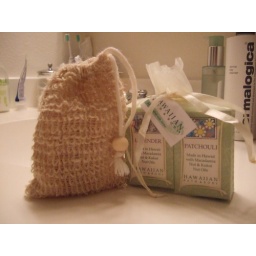
new soaps & loofah bag with a pineapple bar of soap in it